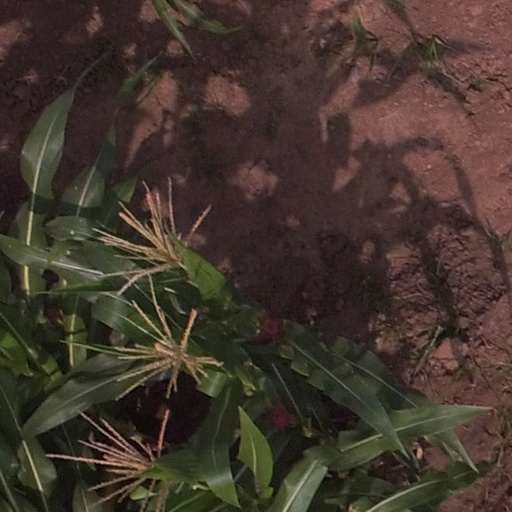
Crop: maize; corn